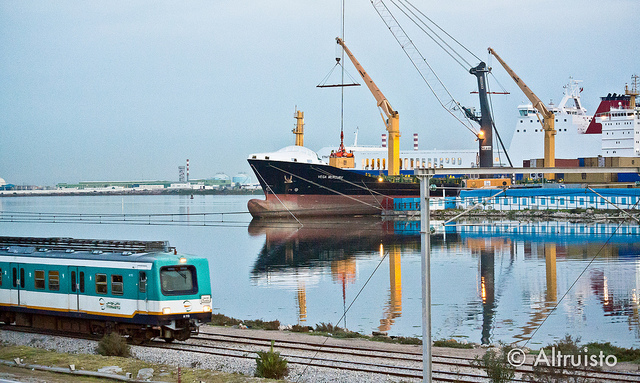
user: Given an image and a question. Answer the question in a short answer. Question: What are these large boats here for? Short Answer:
assistant: cargo